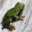
Label: frog